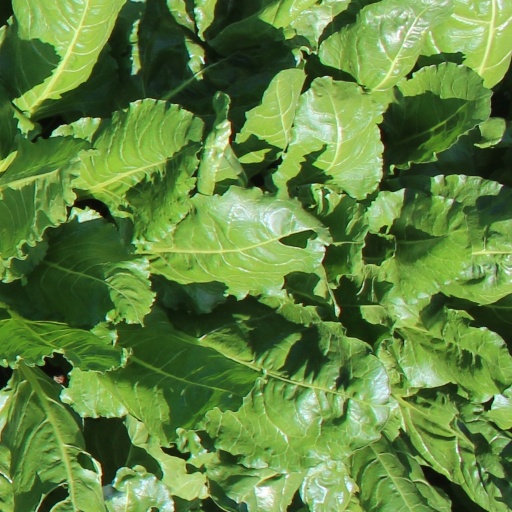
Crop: sugar beet